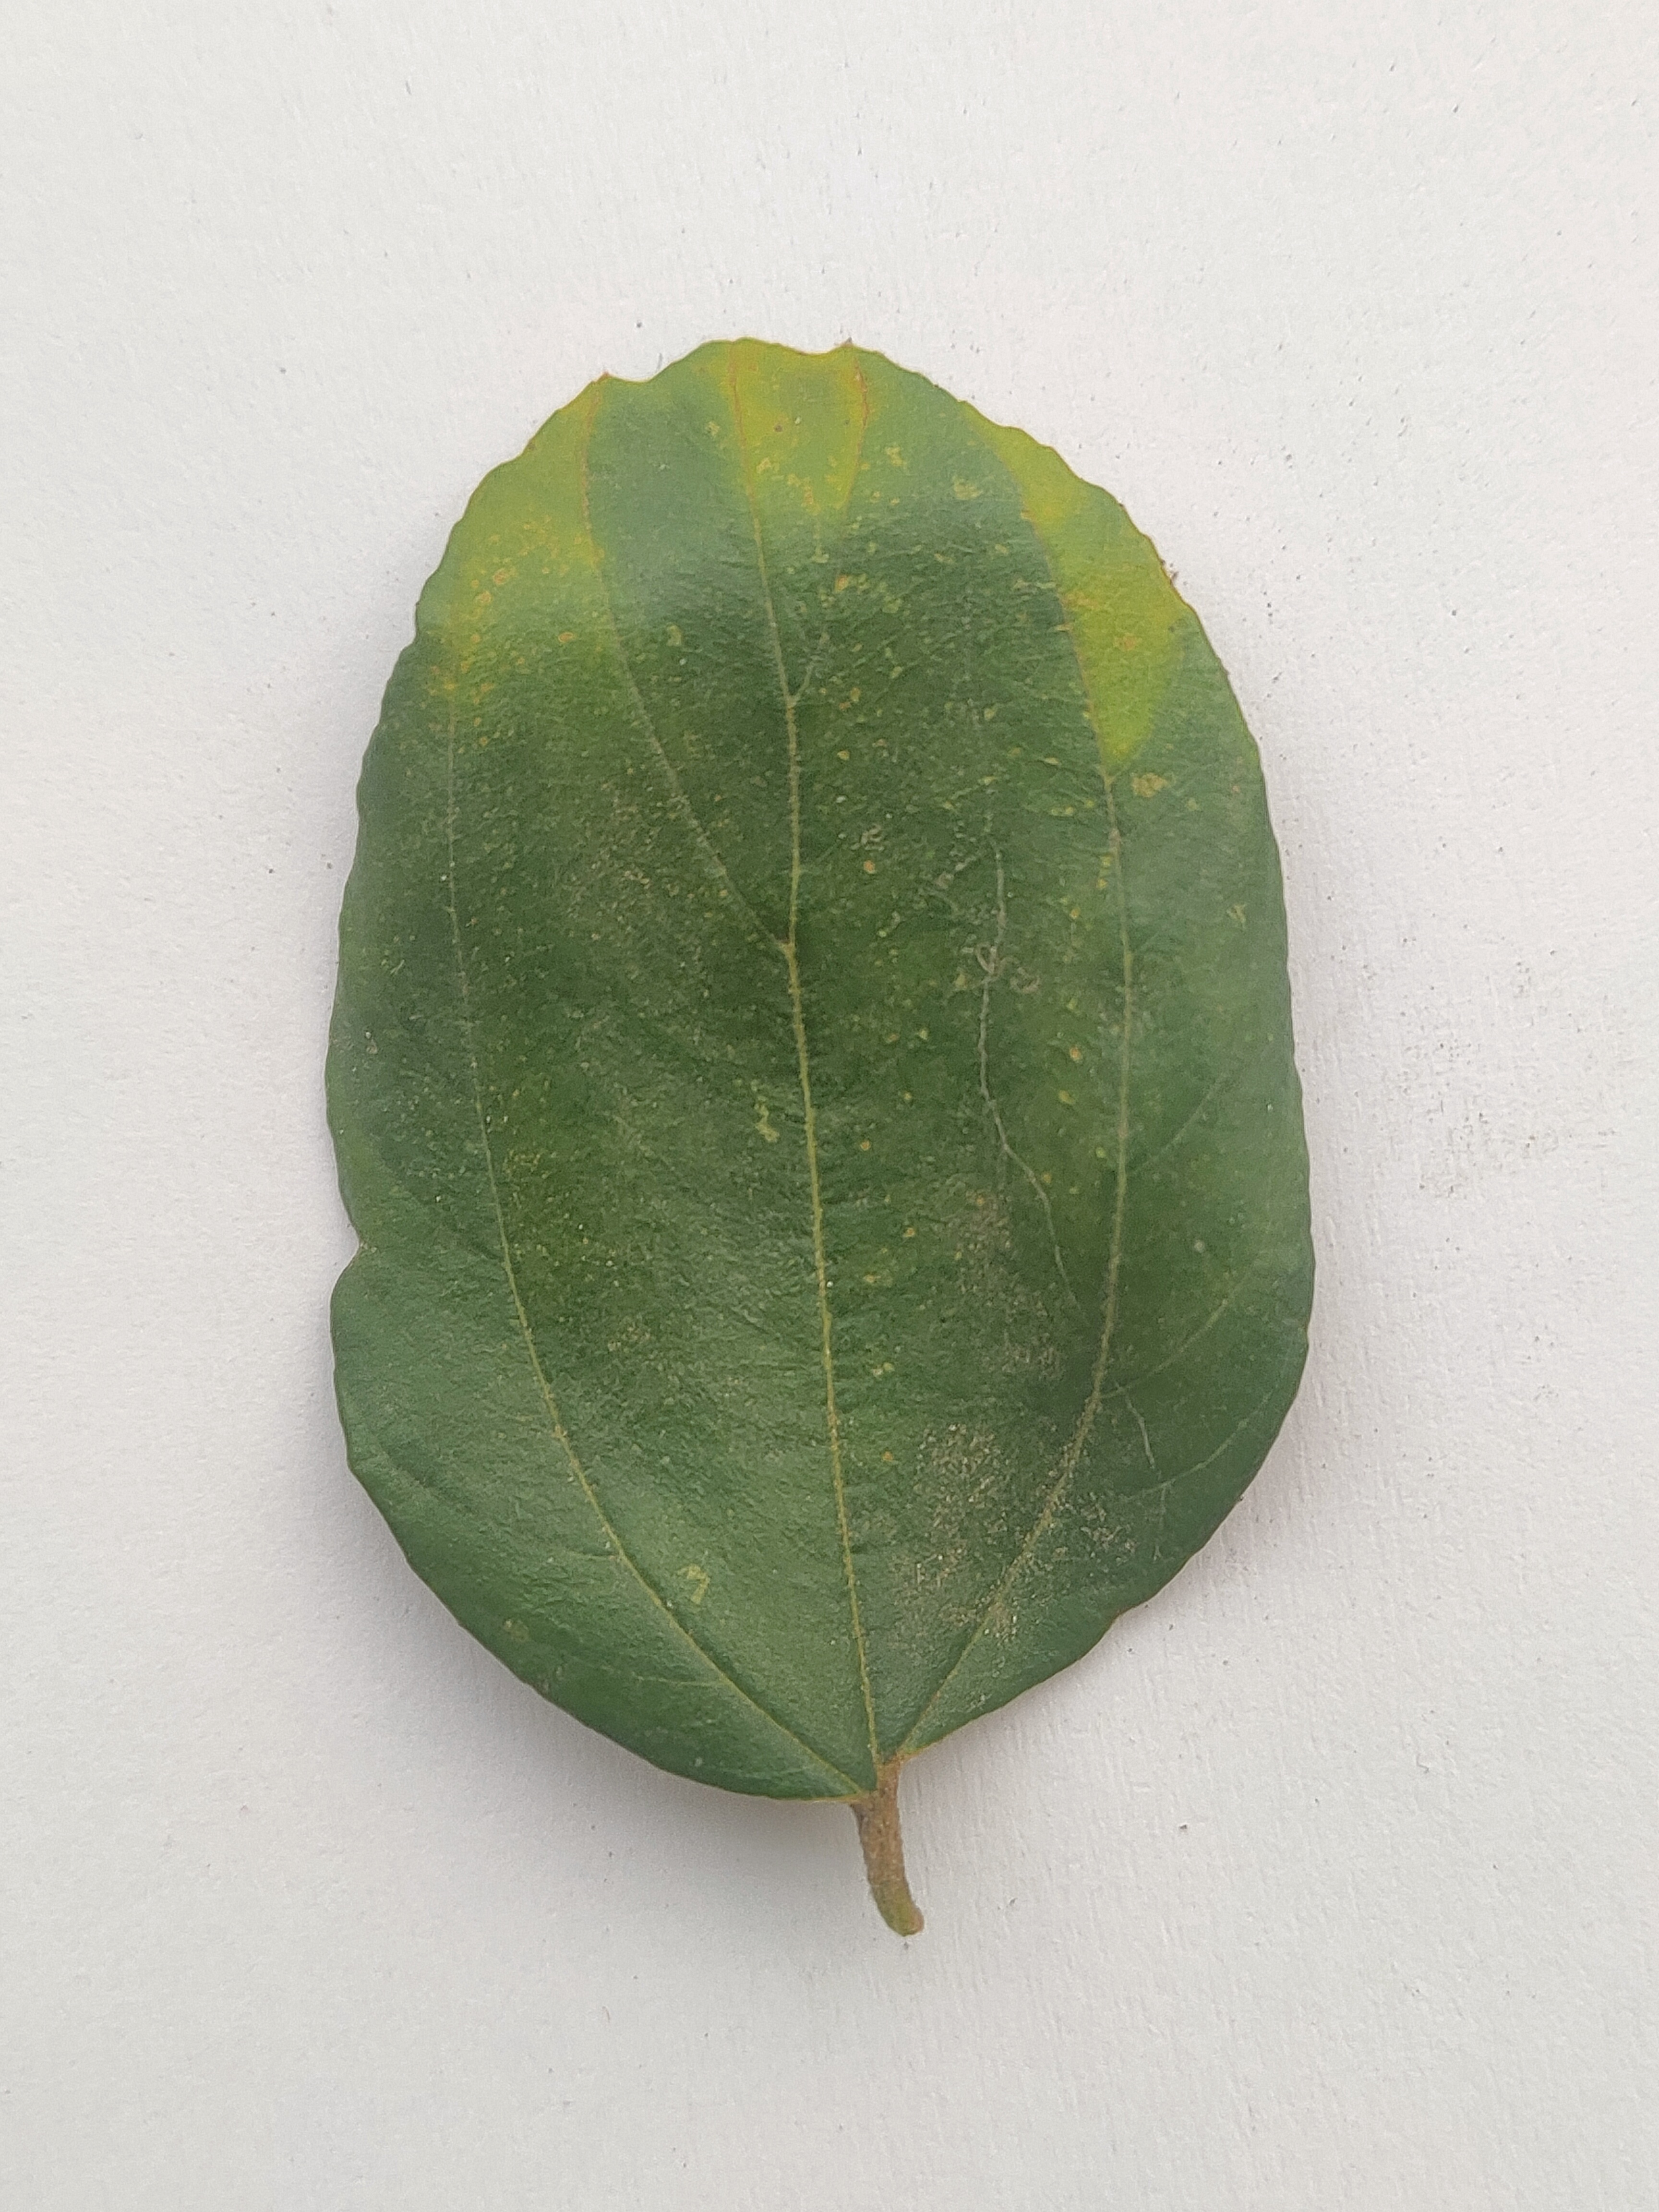
Leaf variety: Plum